Émile Bernard chronology

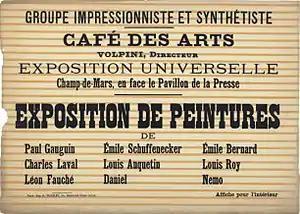
Poster of the 1889 Exhibition of Paintings by the Impressionist and Synthetist Group, at Café des Arts, known as The Volpini Exhibition, 1889.

After returning to Paris, Bernard had to find out that Charlotte was meanwhile engaged to someone else. Madeleine became engaged to Charles Laval, who also was obliged to prove that he would be able to maintain a family. After losing his parental allowance, Émile organized a lottery of his paintings.